Peter Brock

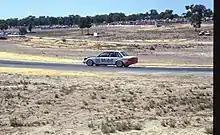
Peter Brock racing at Wanneroo Park in 1985 in a Holden Commodore VK

While Brock was always typecast in a Holden, he did have 'brief flirtations' with other makes in touring car racing. After his 1987 Holden split, he campaigned a BMW M3 in 1988, becoming the official BMW Australia backed team for the year (his only win in the BMW would be in the 1988 Pepsi 250 at Oran Park), before driving a Ford Sierra RS500 in 1989 and 1990. As the turbo-charged Sierras were the Group A cars to have at the time it was seen as a logical move to return to the front end of the field.